En Purushan Kuzhandhai Maadhiri

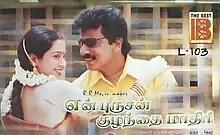
Title card

En Purushan Kuzhandhai Maadhiri is a 2001 Indian Tamil language comedy film directed by S. P. Rajkumar. The film stars Livingston, Devayani and Vindhya in lead roles. The music was composed by Deva. The film was remade in Telugu as "Maa Ayana Chanti Pilladu".